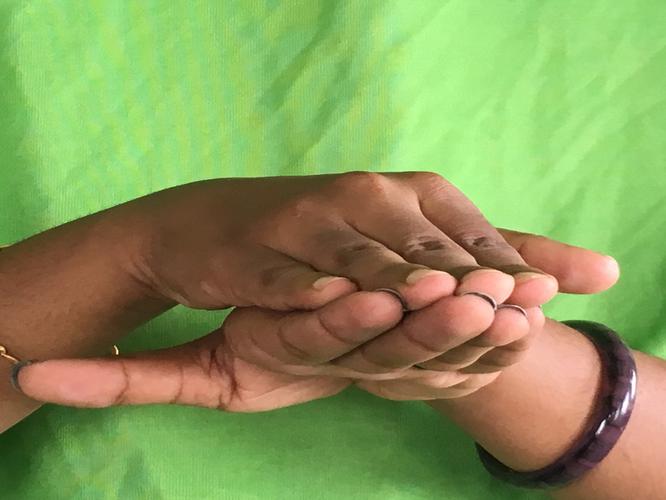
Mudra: Matsya
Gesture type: double_hand